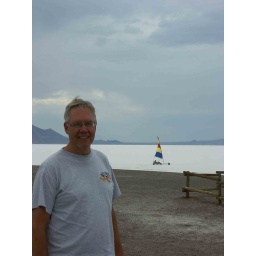
We watched a man scooting around the dry lake salt bed on a sailing go-cart.